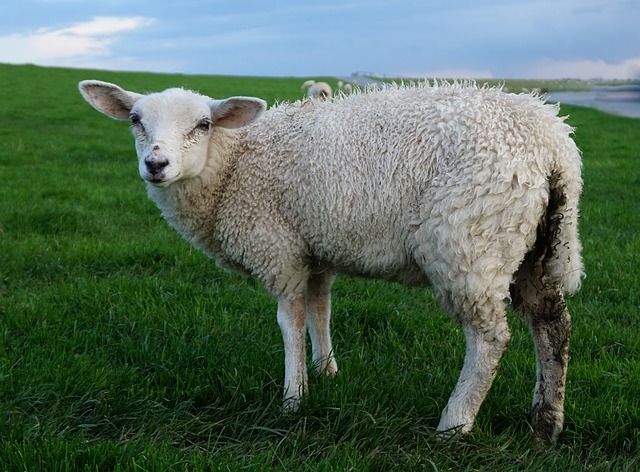
Label: pecora